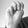
ASL letter: M